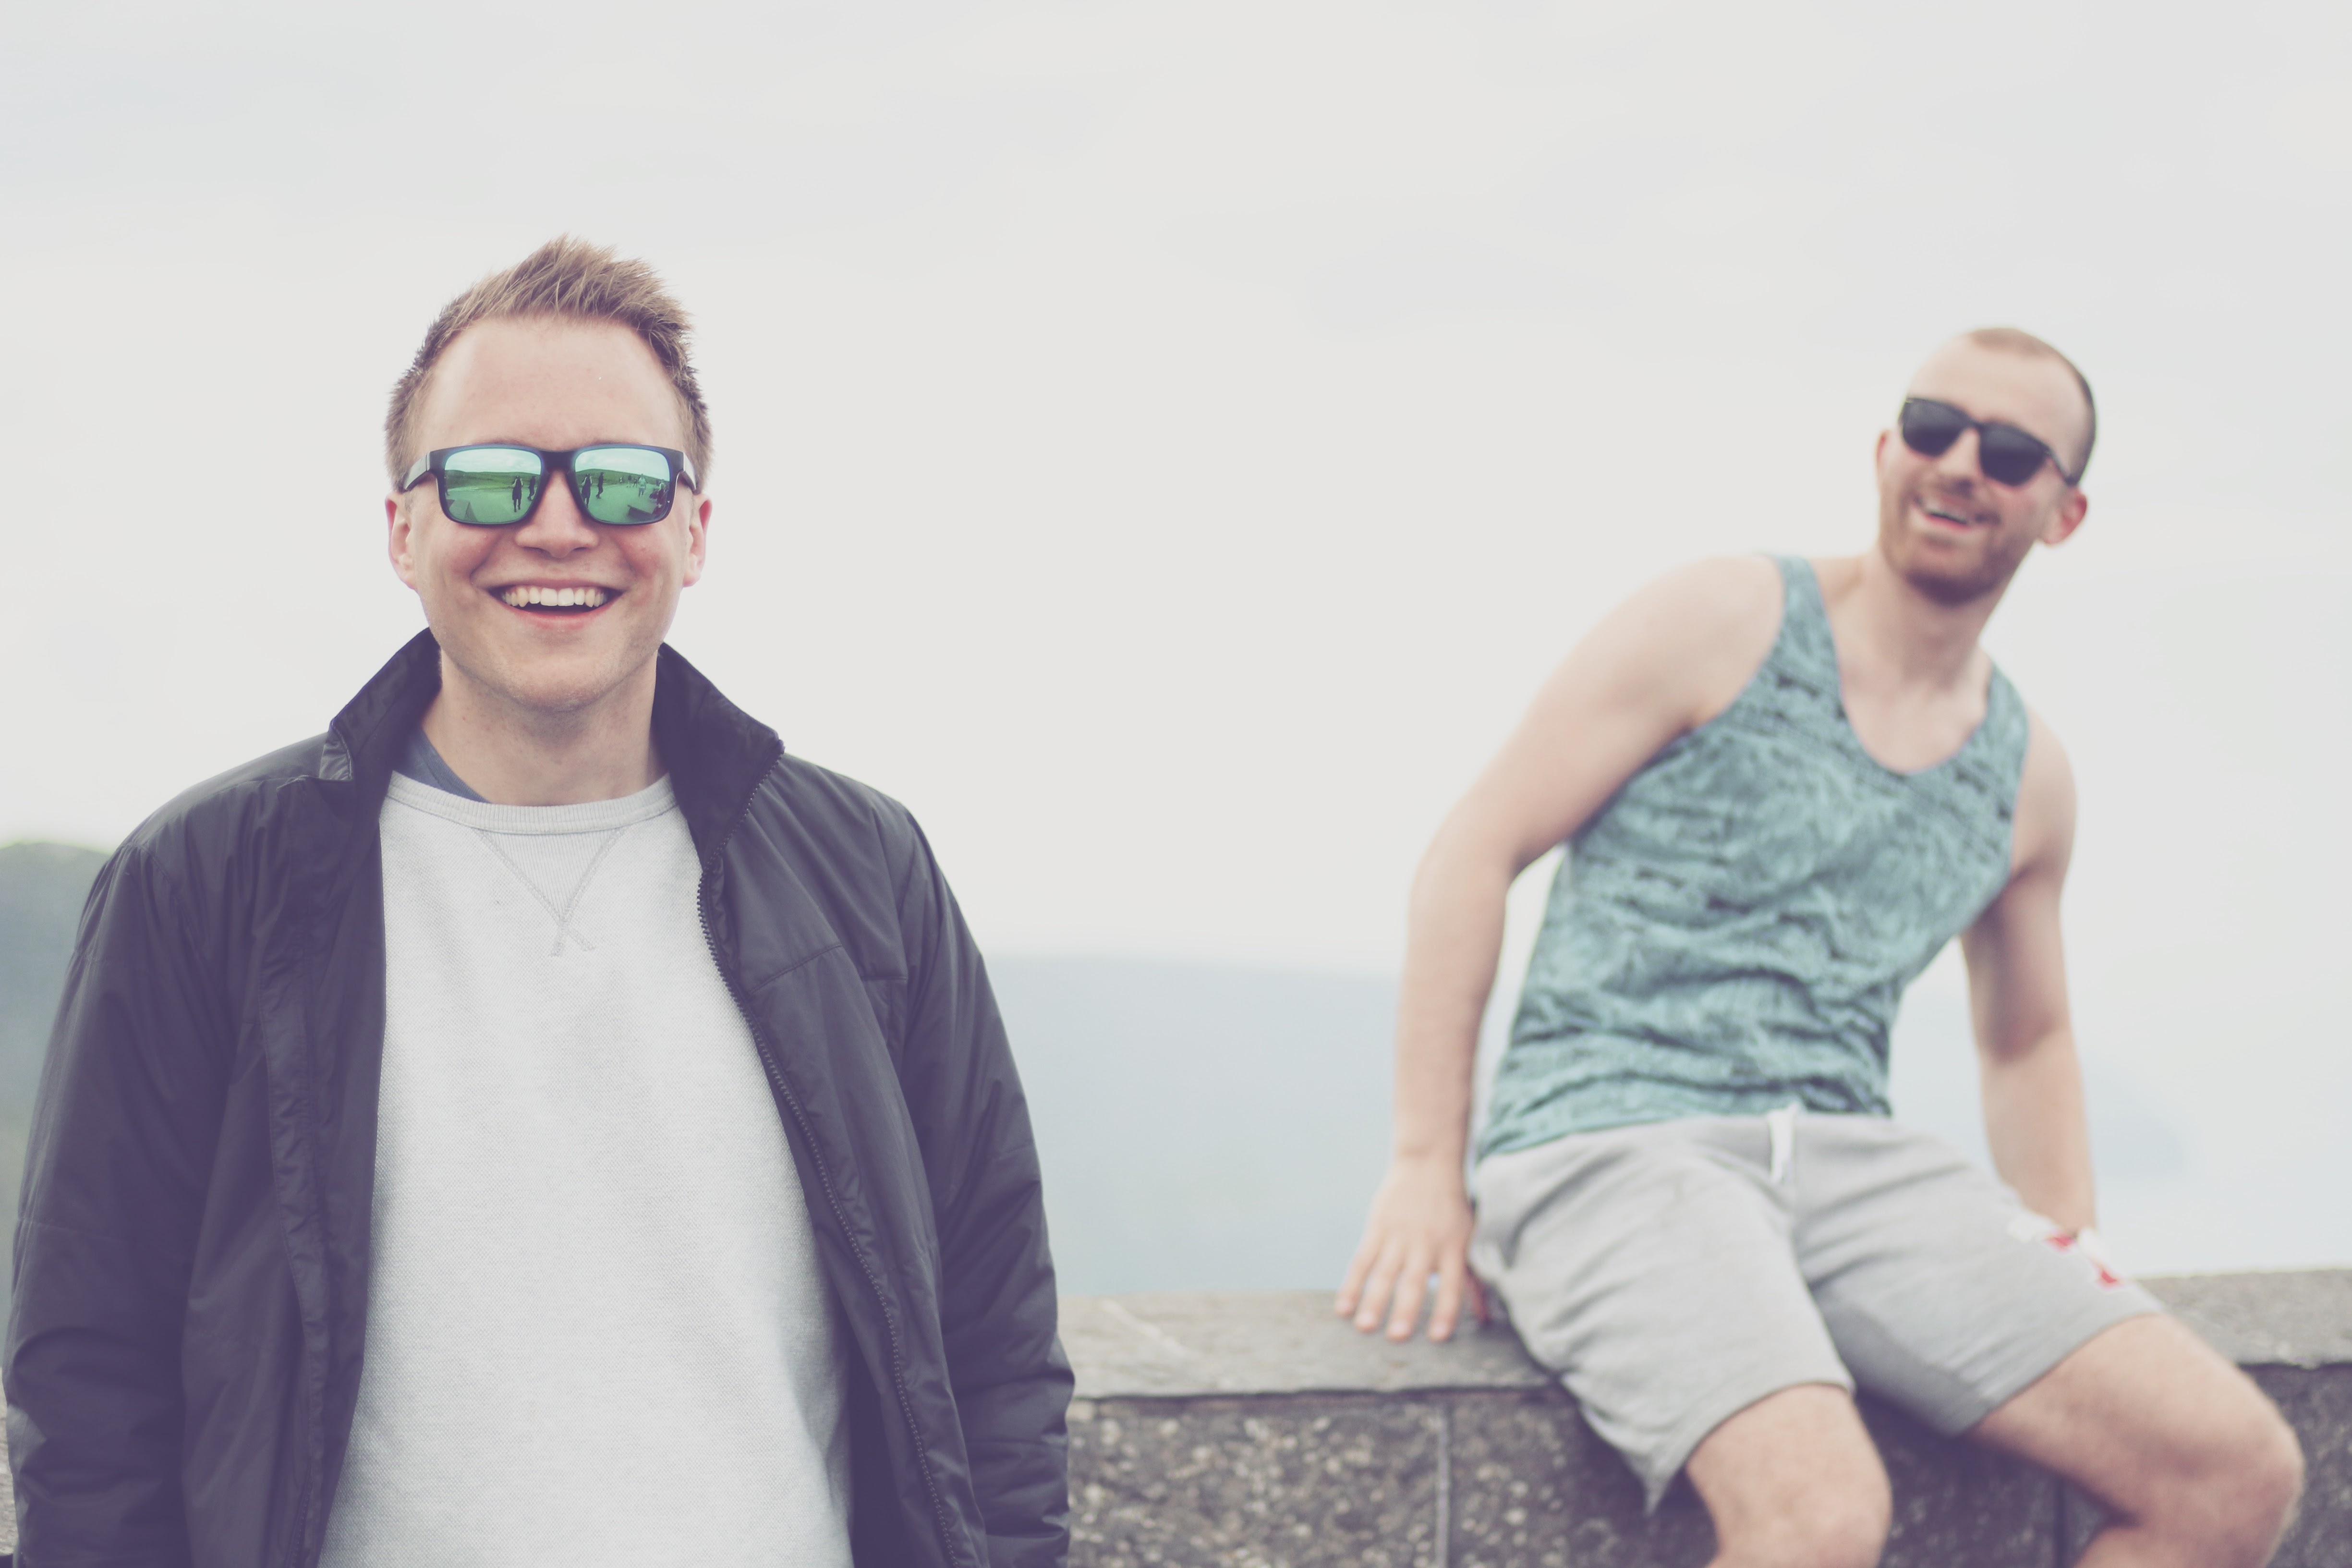
man, people, photography, model, spring, fashion, blue, smile, men, happy, sunglasses, glasses, photograph, eyewear, photo shoot, portrait photography